1911 United Kingdom census boycotters

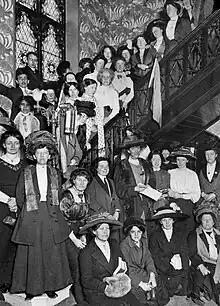
Suffragettes boycotting 1911 census in Manchester

These British suffragettes and suffragists are known to have participated in the boycott of the 1911 United Kingdom census. The number of boycotters has been estimated to have been in the thousands, but was probably fewer than 100,000 in total.